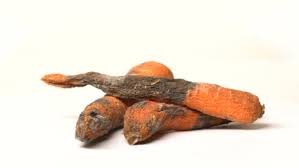
Waste category: biological